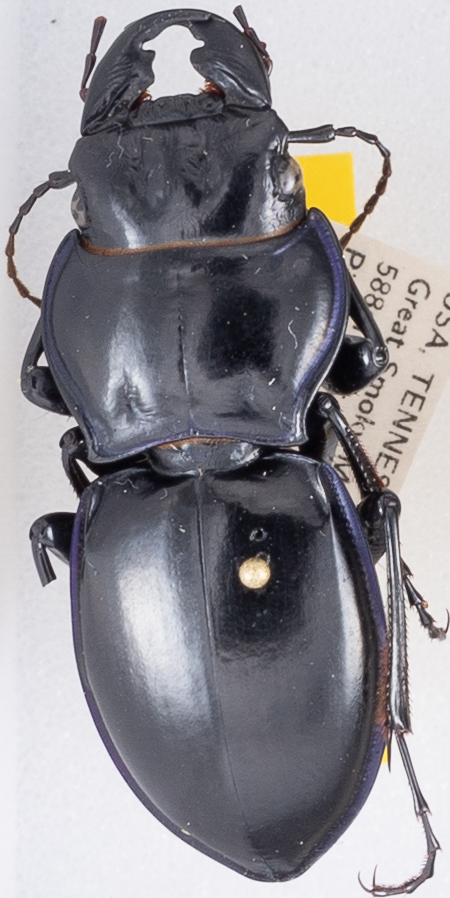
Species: Pasimachus punctulatus
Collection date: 2021-05-25
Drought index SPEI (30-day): -0.32
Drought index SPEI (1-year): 0.47
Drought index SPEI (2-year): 2.09